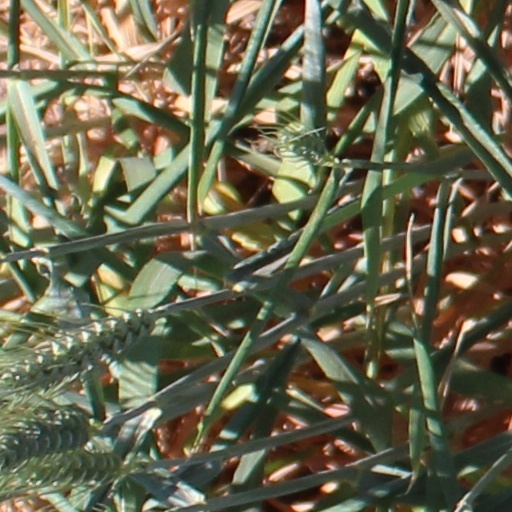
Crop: wheat